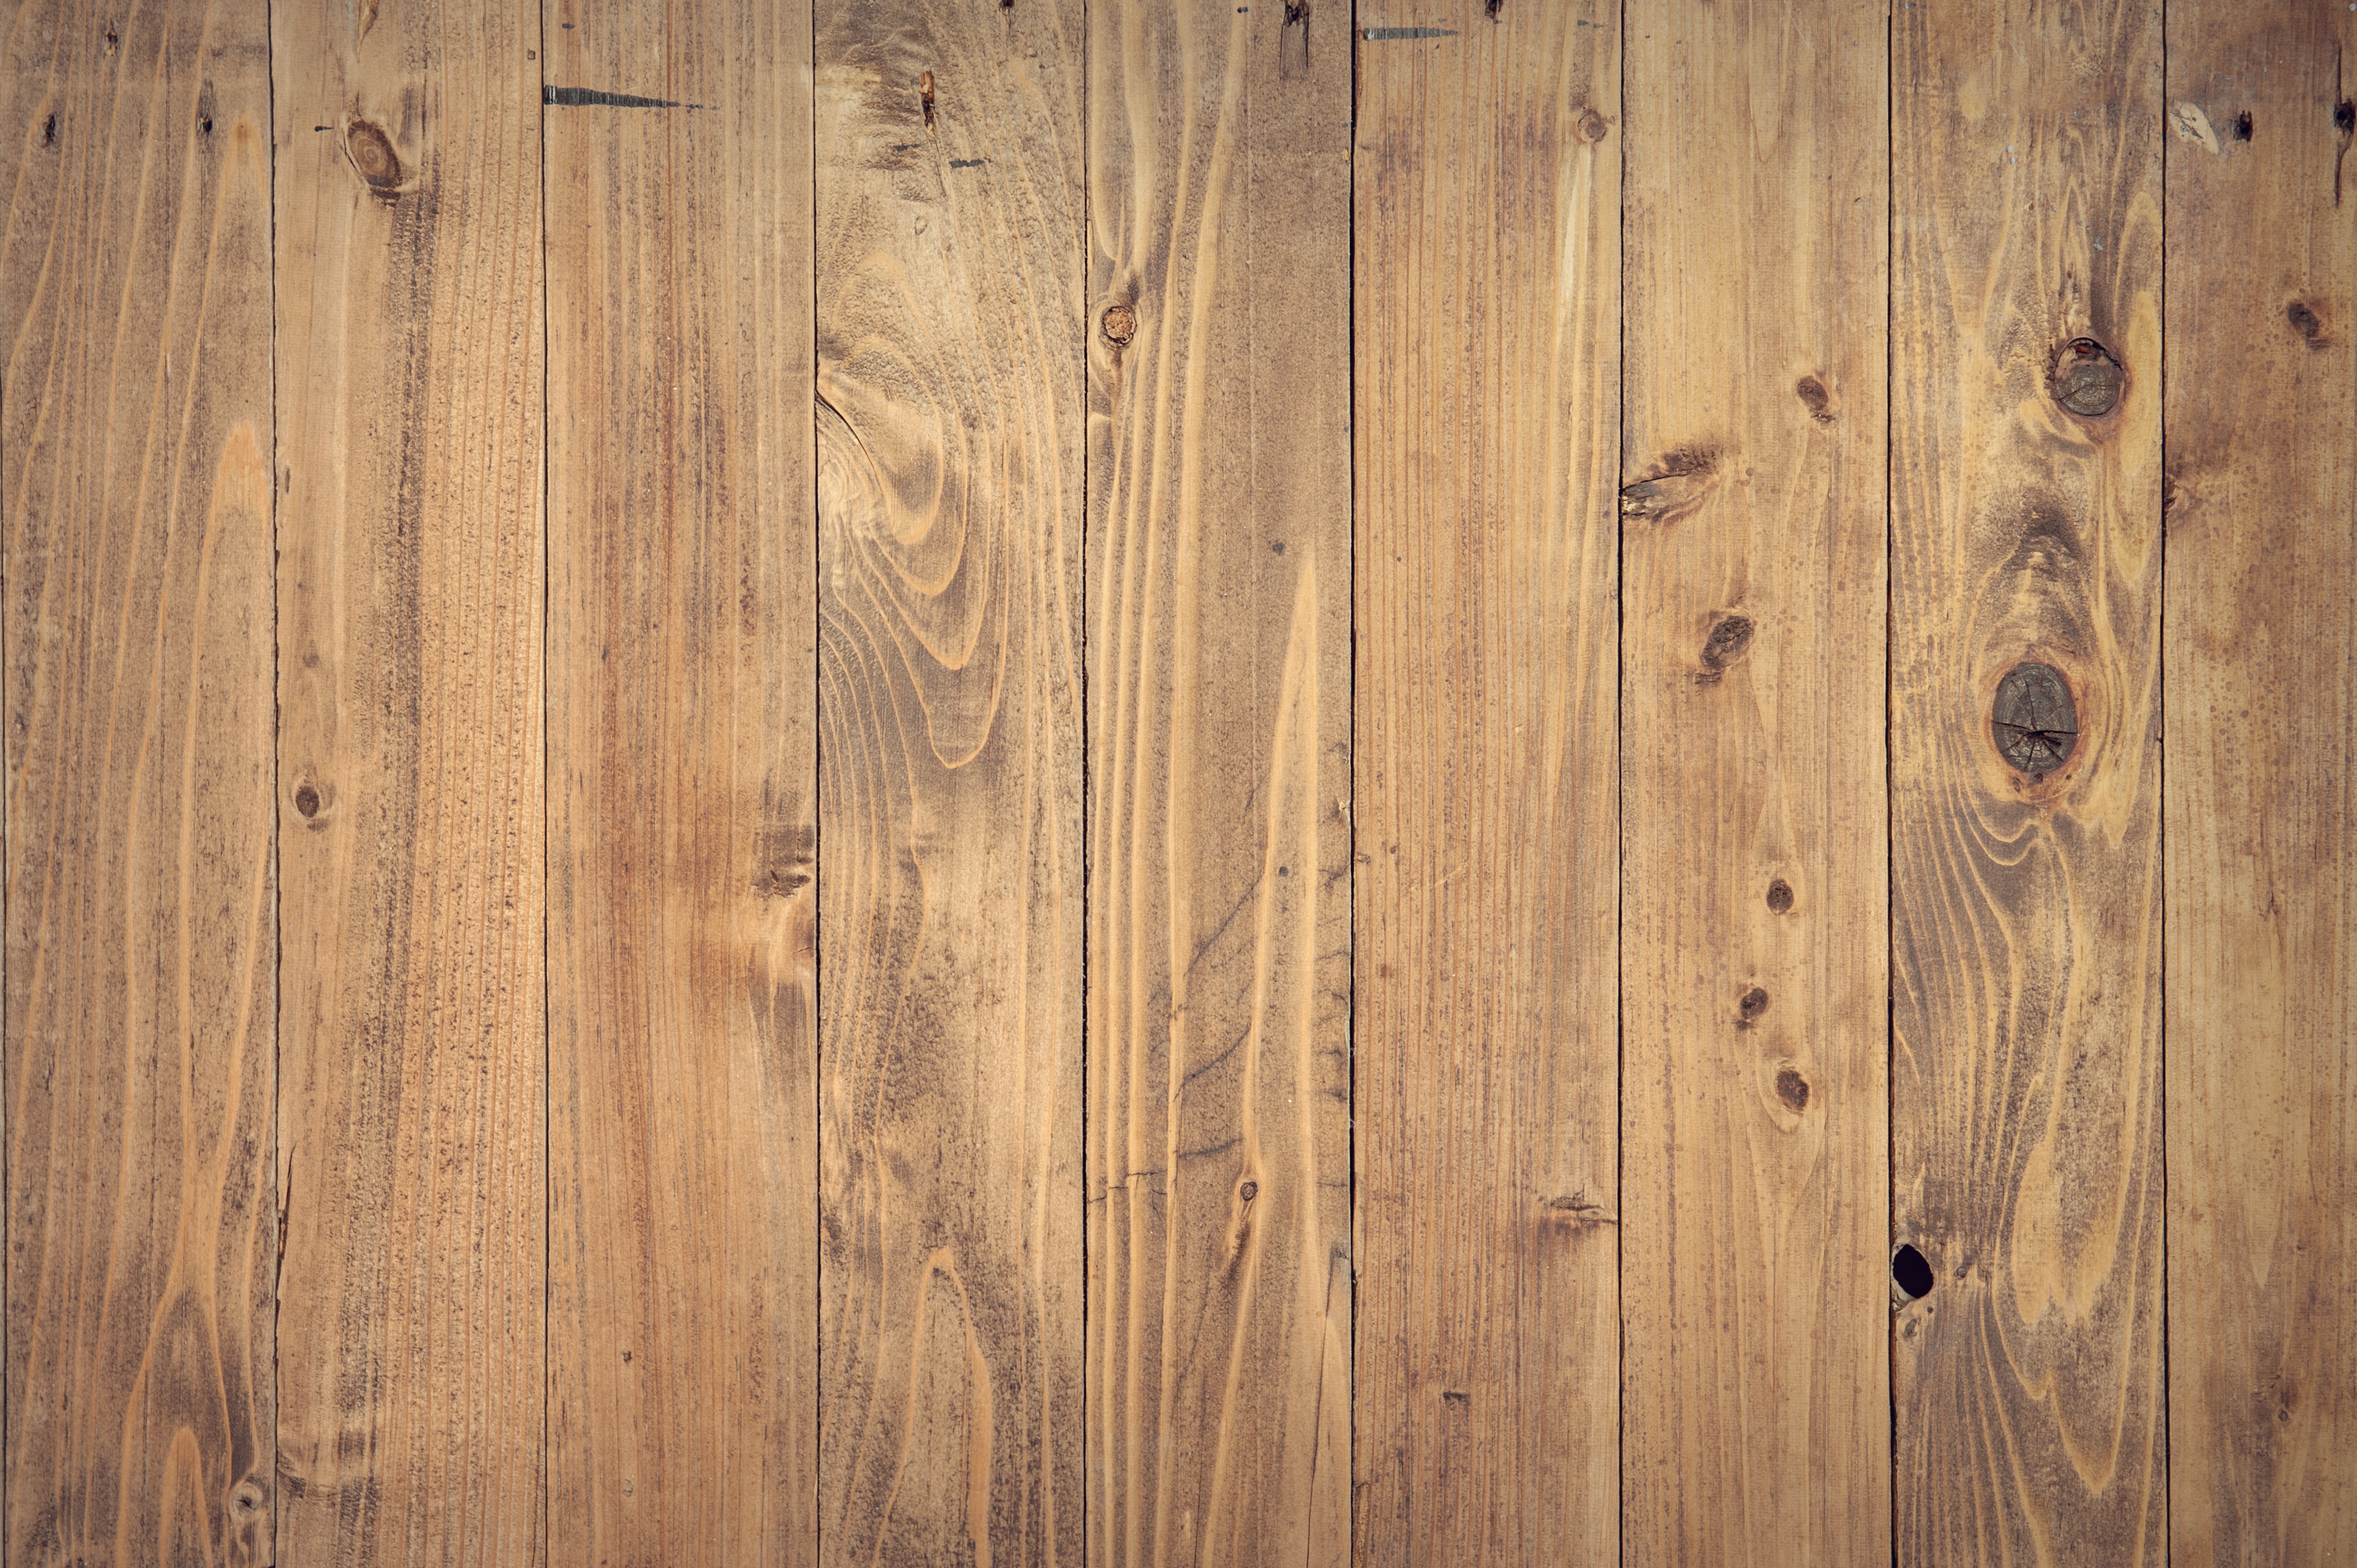
nature, abstract, board, wood, antique, grain, texture, plank, floor, interior, building, home, dark, decoration, color, macro, natural, banner, brown, grunge, dried, closeup, lumber, decor, material, background, design, hardwood, decorative, carpentry, oak, backdrop, flooring, wood flooring, laminate flooring, wood stain